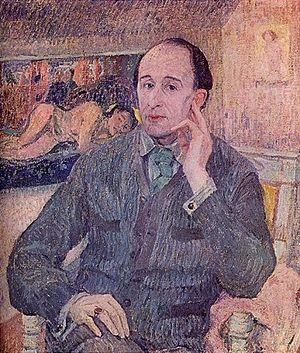
Jelka Rosen, née le 30 décembre 1868 à Belgrade et morte le 28 mai 1935 à Kensington, est une peintre allemande, plus connue pour être la femme du compositeur britannique Frederick Delius.
29 février : La Reine de Saba, opéra de Charles Gounod, créé à Paris.
Le Requiem de Frederick Delius est composé entre 1913 et 1916, et créé en 1922. Il est écrit pour soprano, baryton, double chœur et orchestre. Il est dédié à la « mémoire de tous les jeunes artistes tombés pendant la guerre. » Ce Requiem est la dernière œuvre majeure connue de Delius, il n'a été enregistré qu'en 1968 et n'a été joué que sept fois dans le monde avant 1980.
Frederick Theodore Albert Delius [ˈdiːliəs], CH est un compositeur post-romantique britannique. Né dans une famille marchande prospère d'origine allemande, il n'a pas suivi la voie souhaitée par ses parents dans le commerce. Il fut envoyé en Floride aux États-Unis en 1884 pour y gérer une plantation d'orangers. Ne s'intéressant guère à ses devoirs d'administrateur, il retourna rapidement en Europe à peine deux ans plus tard en 1886. Au contact de la musique afro-américaine lors de ce court séjour en Floride, il se prit à composer. Après une brève période d'études musicales en Allemagne commencées dès son retour en 1886, il se lança dans une carrière de compositeur en France, à Paris puis à Grez-sur-Loing. Il affectionnait ce dernier lieu et s'y établit avec sa femme Jelka jusqu'à la fin de sa vie, excepté durant la Première Guerre mondiale.
Les compositions de Frederick Delius couvrent de nombreux genres dans un style qui s'est développé au début avec les influences de compositeurs tels que Edvard Grieg et Richard Wagner vers un style unique et propre à Delius. Il commença sérieusement la composition à un âge avancé et sa musique fut en grande partie inconnue et non jouée jusqu'au début du XXᵉ siècle. Il fallut dix années supplémentaires pour que son travail fût accepté facilement dans les salles de concert et ce plus souvent en Europe que dans son pays d'origine, l'Angleterre. Une mauvaise santé le fit abandonner la composition au début des années 1920 et il resta silencieux plusieurs années avant que les services d'un copiste dévoué, Eric Fenby, permettent à Delius à se remettre à composer en 1928.